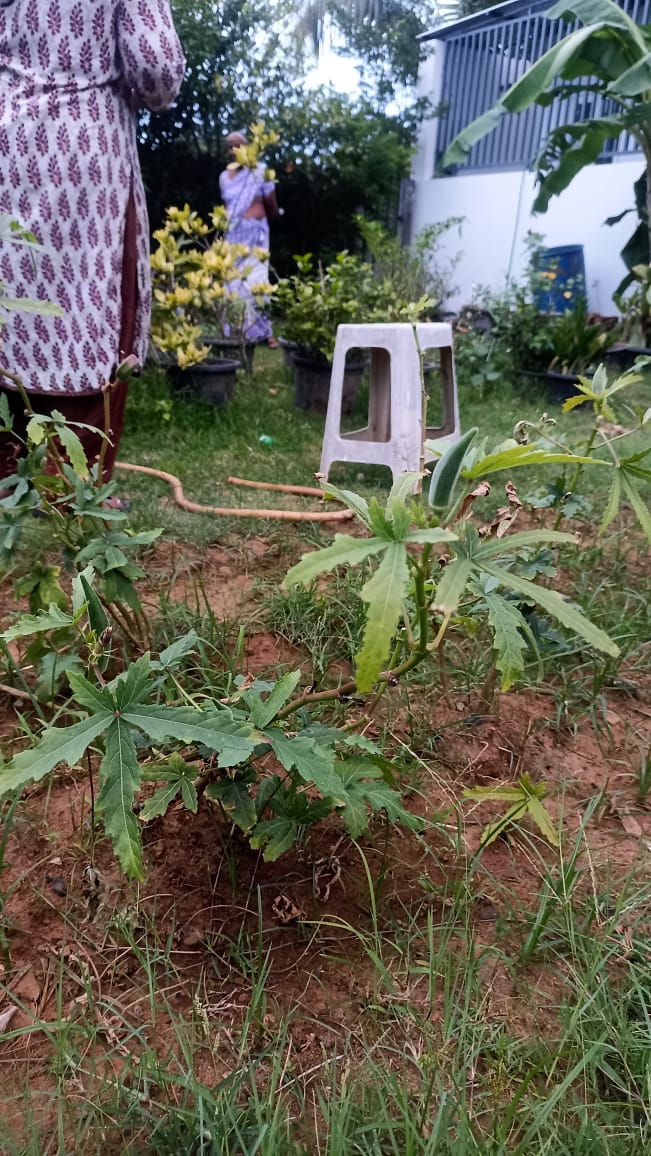
Label: Under-mature